Describe the emotion expressed in this image:  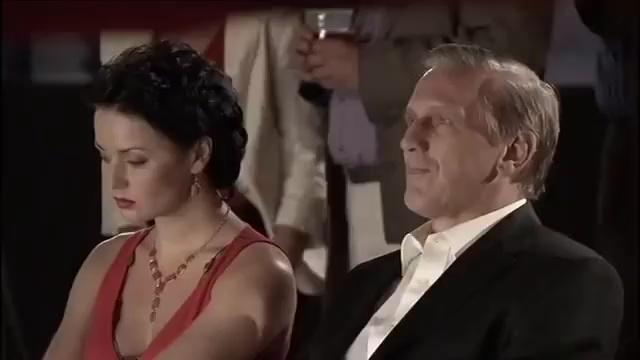
This person displays Pain, valence and arousal with low intensity.